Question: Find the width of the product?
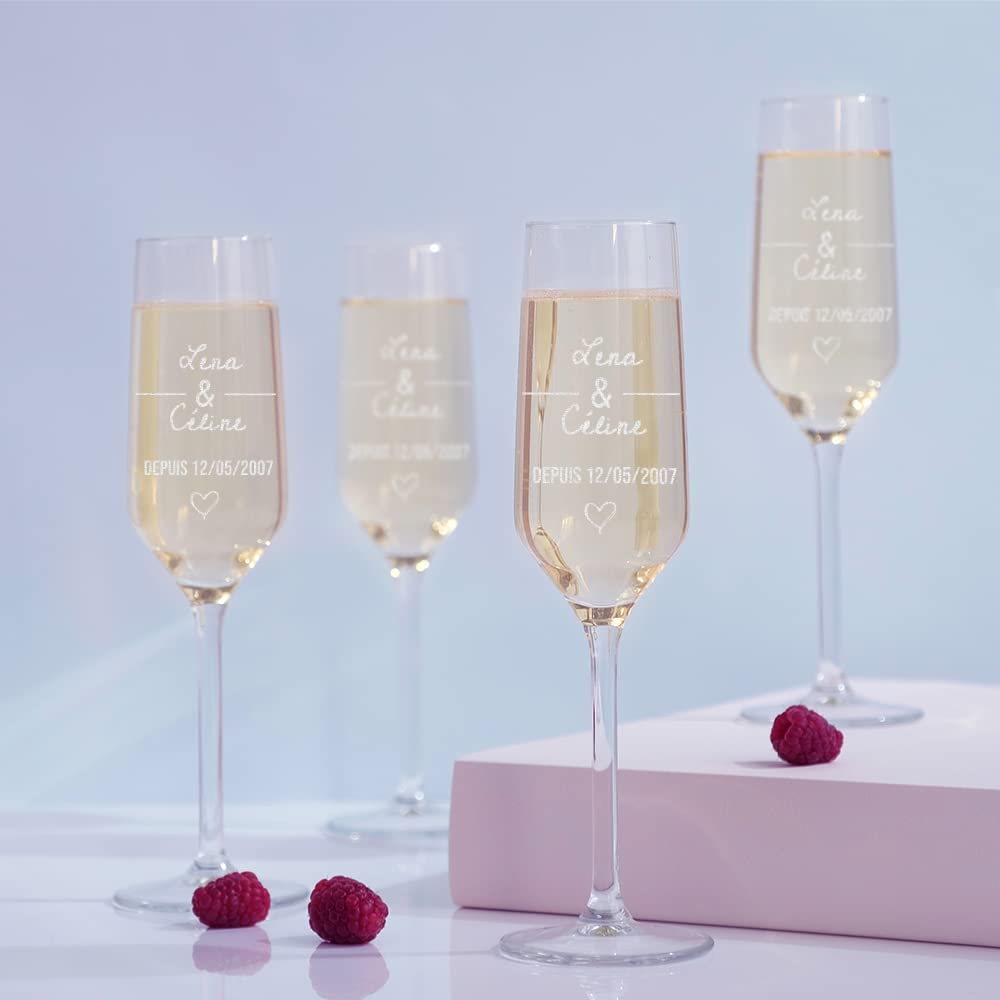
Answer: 2.4 inch